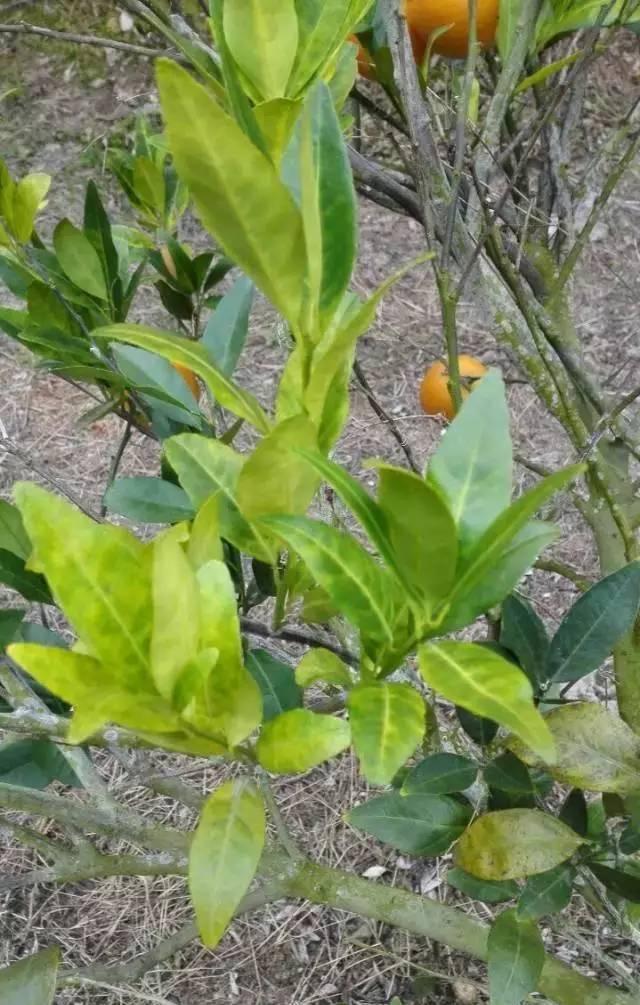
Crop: unknown
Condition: citrus_citrus_greening_disease